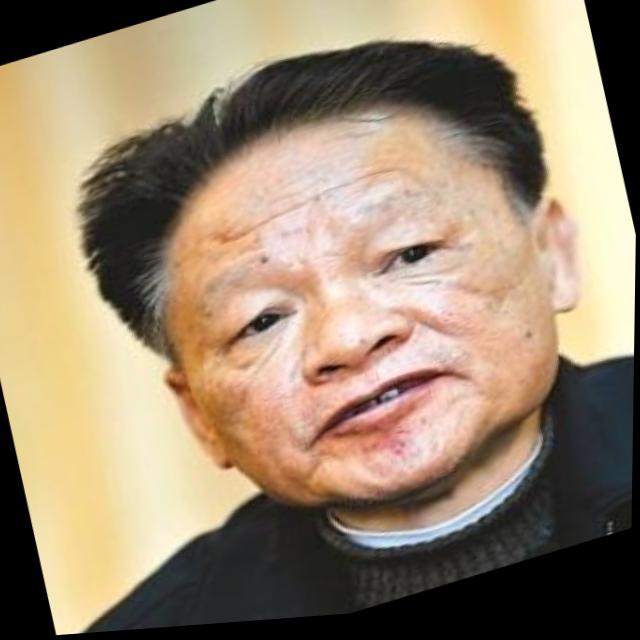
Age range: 65+